China–Pakistan Economic Corridor

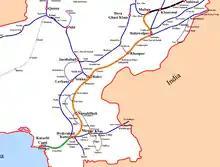
Phase 2 of the ML-1 overhaul, between Multan and Hyderabad, is marked in orange. Phase 3 of the project, indicated by the green line, extends between Hyderabad and Karachi.

The first section of the project provides high-speed road access from the Port of Karachi to the city of Hyderabad and interior Sindh. Upgrade and construction work on this section, currently known as the Super Highway between Karachi and Hyderabad, began in March 2015 and aimed to convert the road into the six-lane controlled access M9 Motorway, which was completed in approximately 30 months. In February 2017, a completed 75-kilometer stretch of the motorway was opened for public use by Prime Minister Nawaz Sharif.